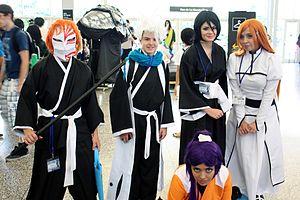
Cosplay des personnages de Bleach, Otakuthon 2014 日本語: ブリーチのキャラクターのコスプレをしたファン（カナダケベック州モントリオール Otakuthon 2014 にて）。
Bleach est un shōnen manga écrit et illustré par Tite Kubo. Il est prépublié dans l'hebdomadaire Weekly Shōnen Jump de l'éditeur Shūeisha du 20 août 2001 au 22 août 2016 et est compilé en 74 tomes au 4 novembre 2016. La version française du manga est publiée par Glénat du 17 juillet 2003 au 6 septembre 2017 avec 74 tomes. Avec 120 millions de volumes commercialisés, c'est l'un des mangas les plus vendus au monde.